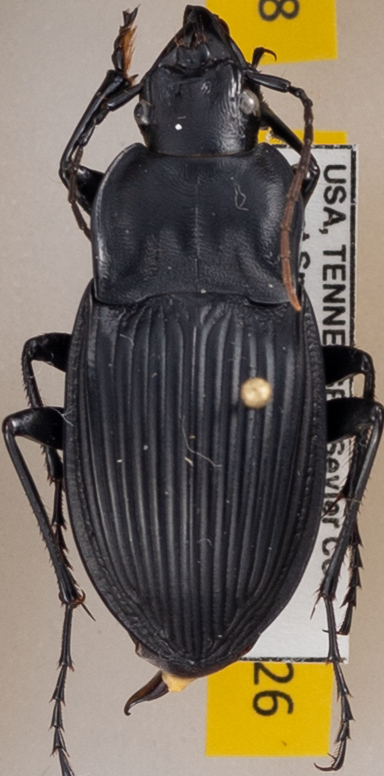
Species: Dicaelus dilatatus
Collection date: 2019-05-28
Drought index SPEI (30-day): -0.17
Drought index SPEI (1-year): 2.09
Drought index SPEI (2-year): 2.09